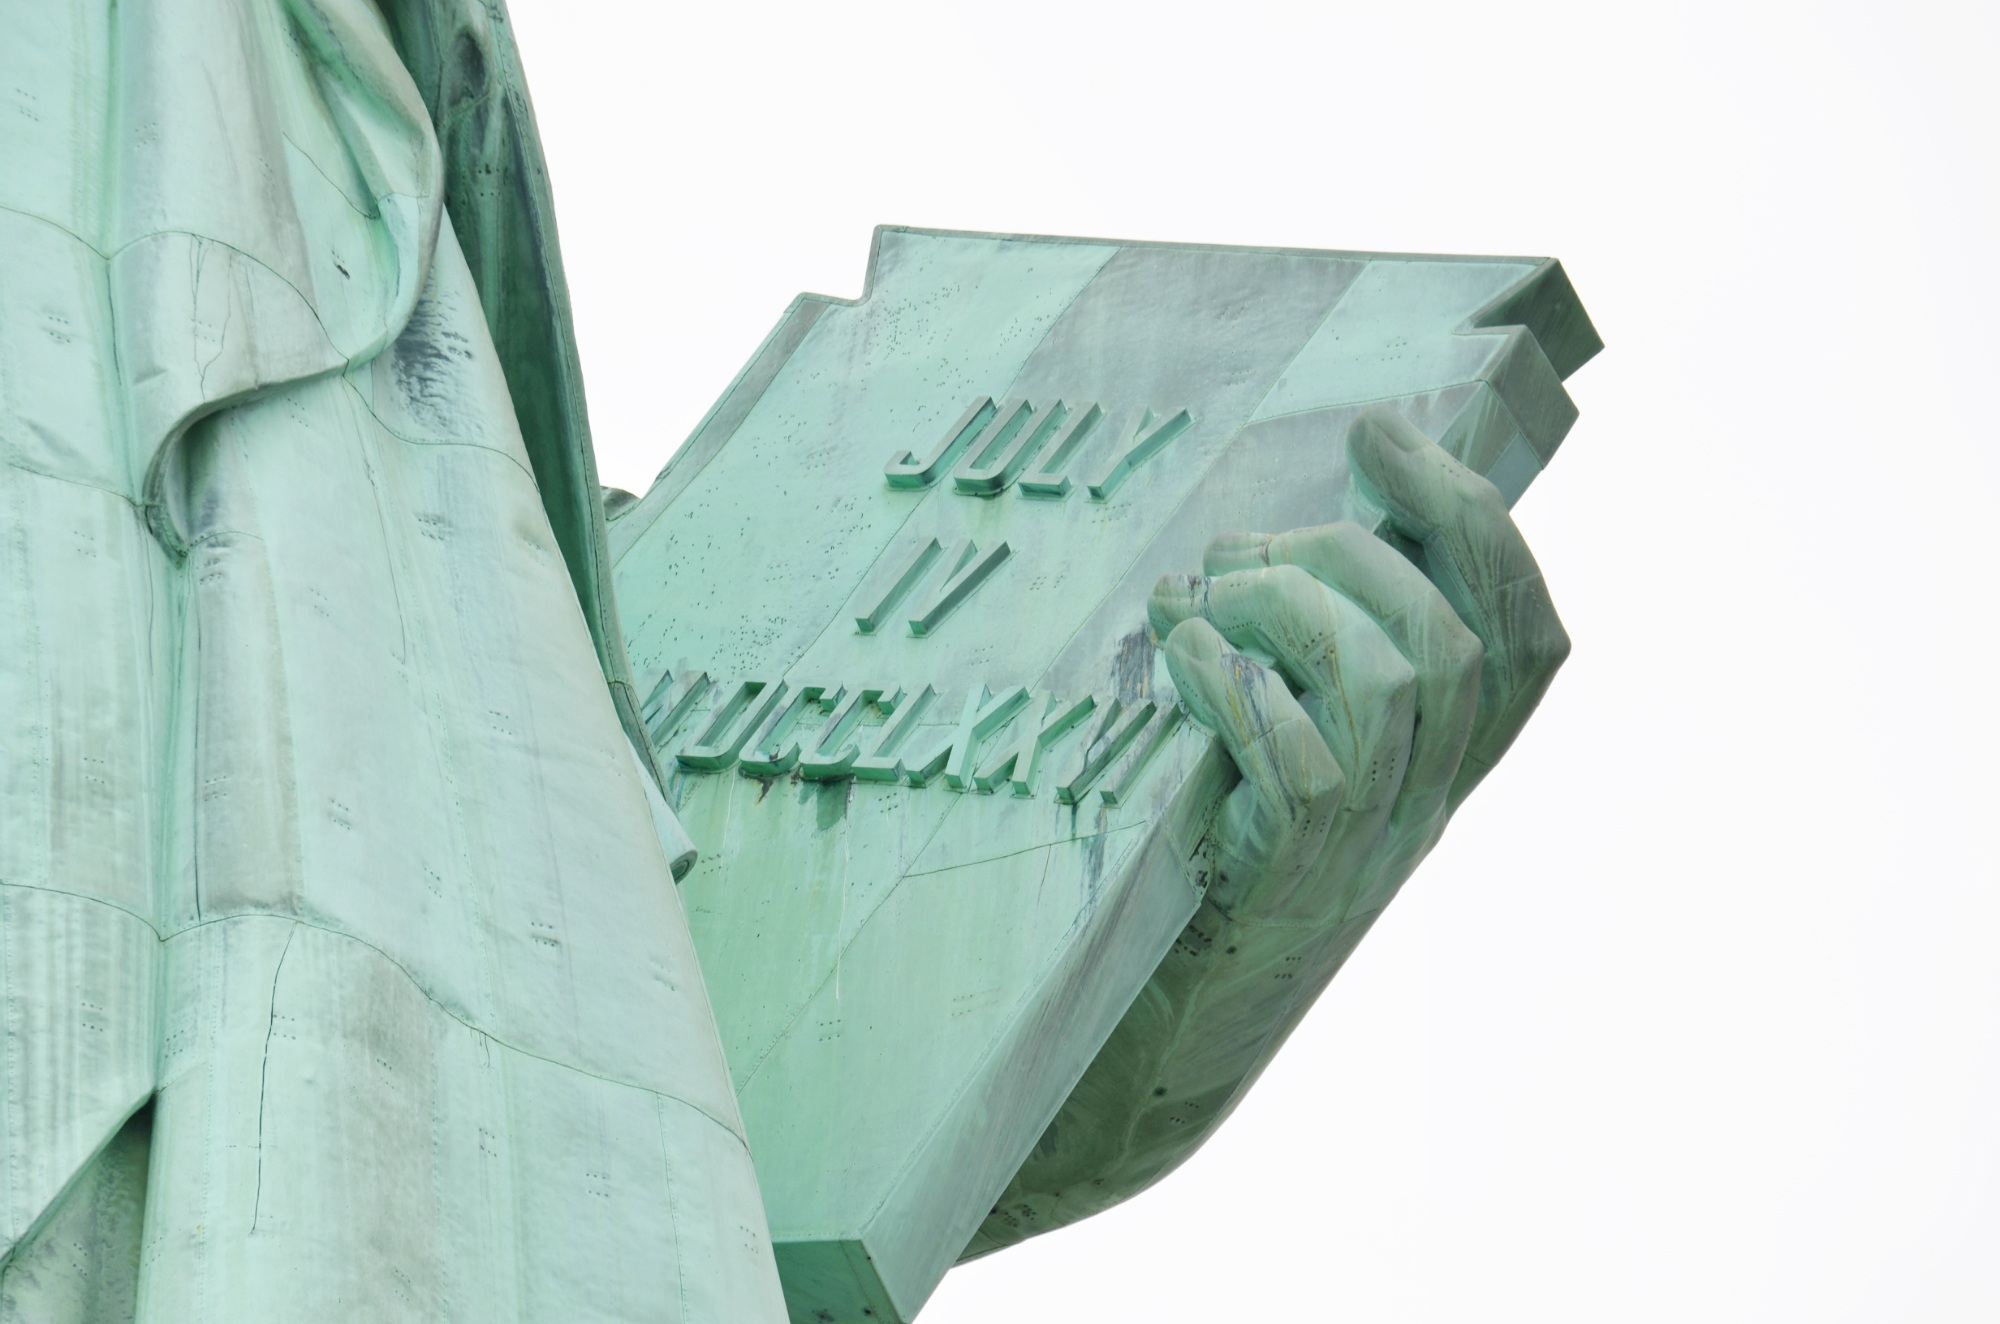
book, green, statue of liberty, paper, material, product, new, york, document, july 4th